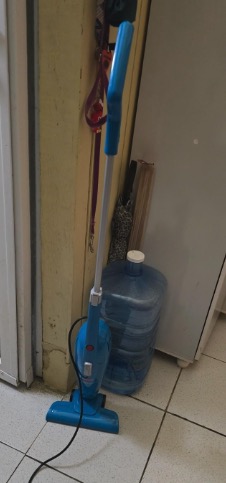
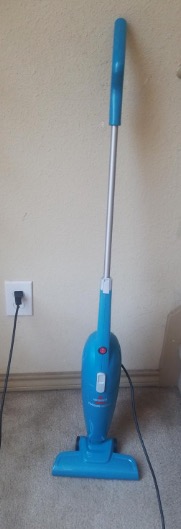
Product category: items_vacuum
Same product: yes